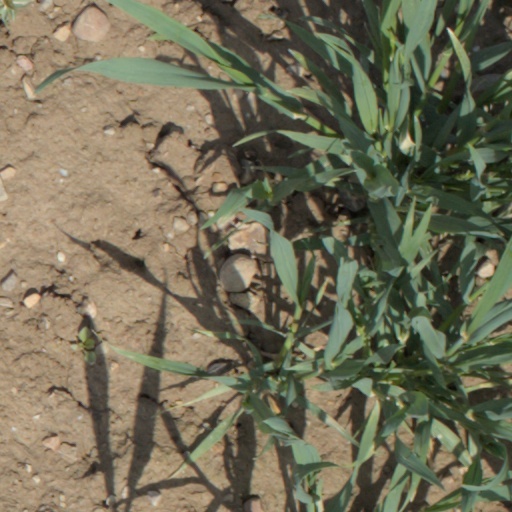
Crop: wheat